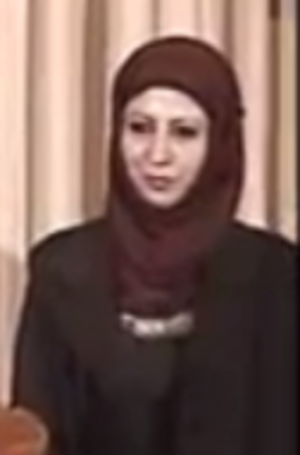
Nibal Thawabteh est une militante sociale palestinienne qui agit pour les droits des femmes.